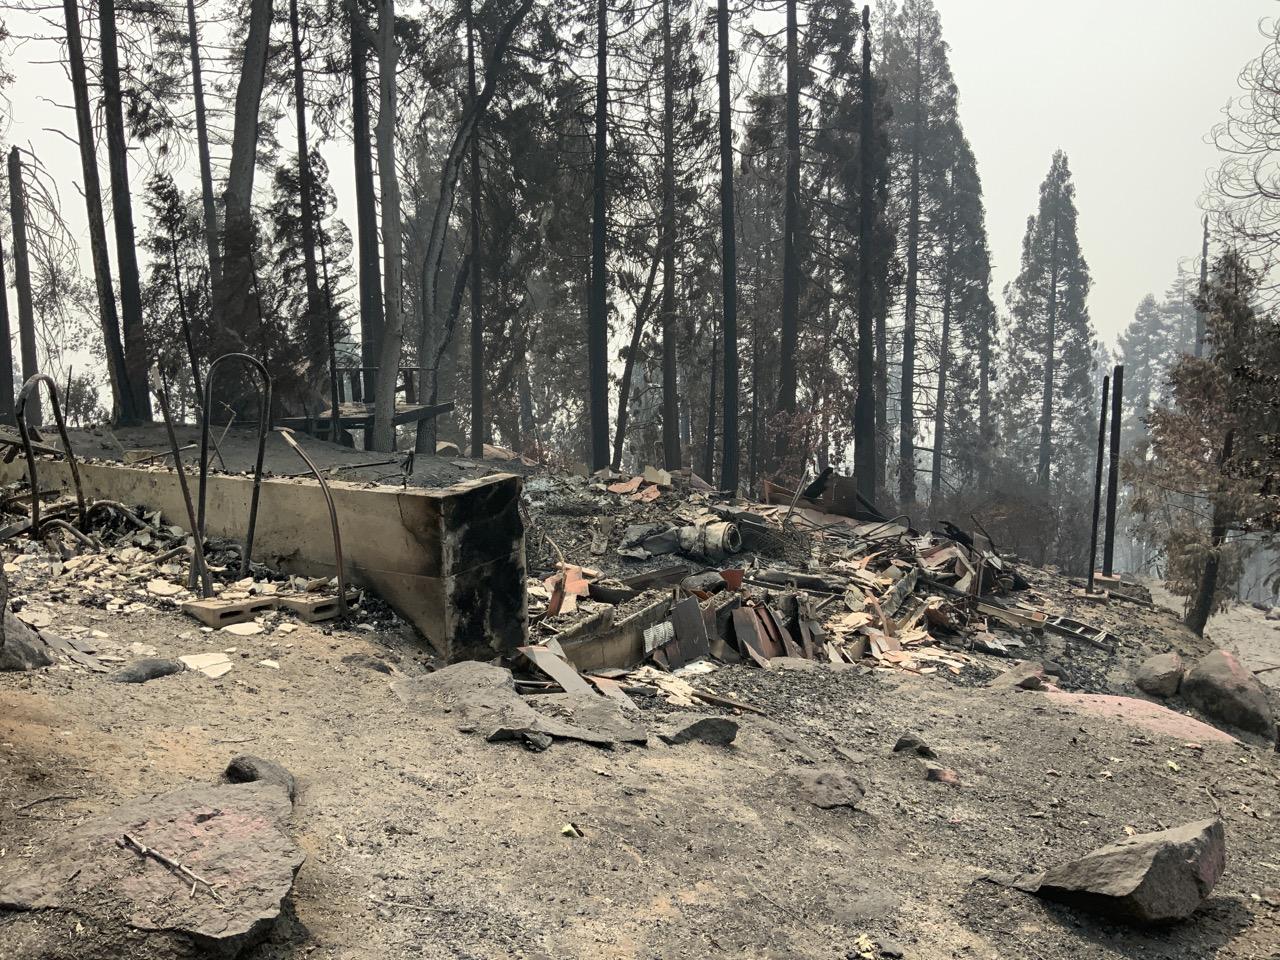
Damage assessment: destroyed